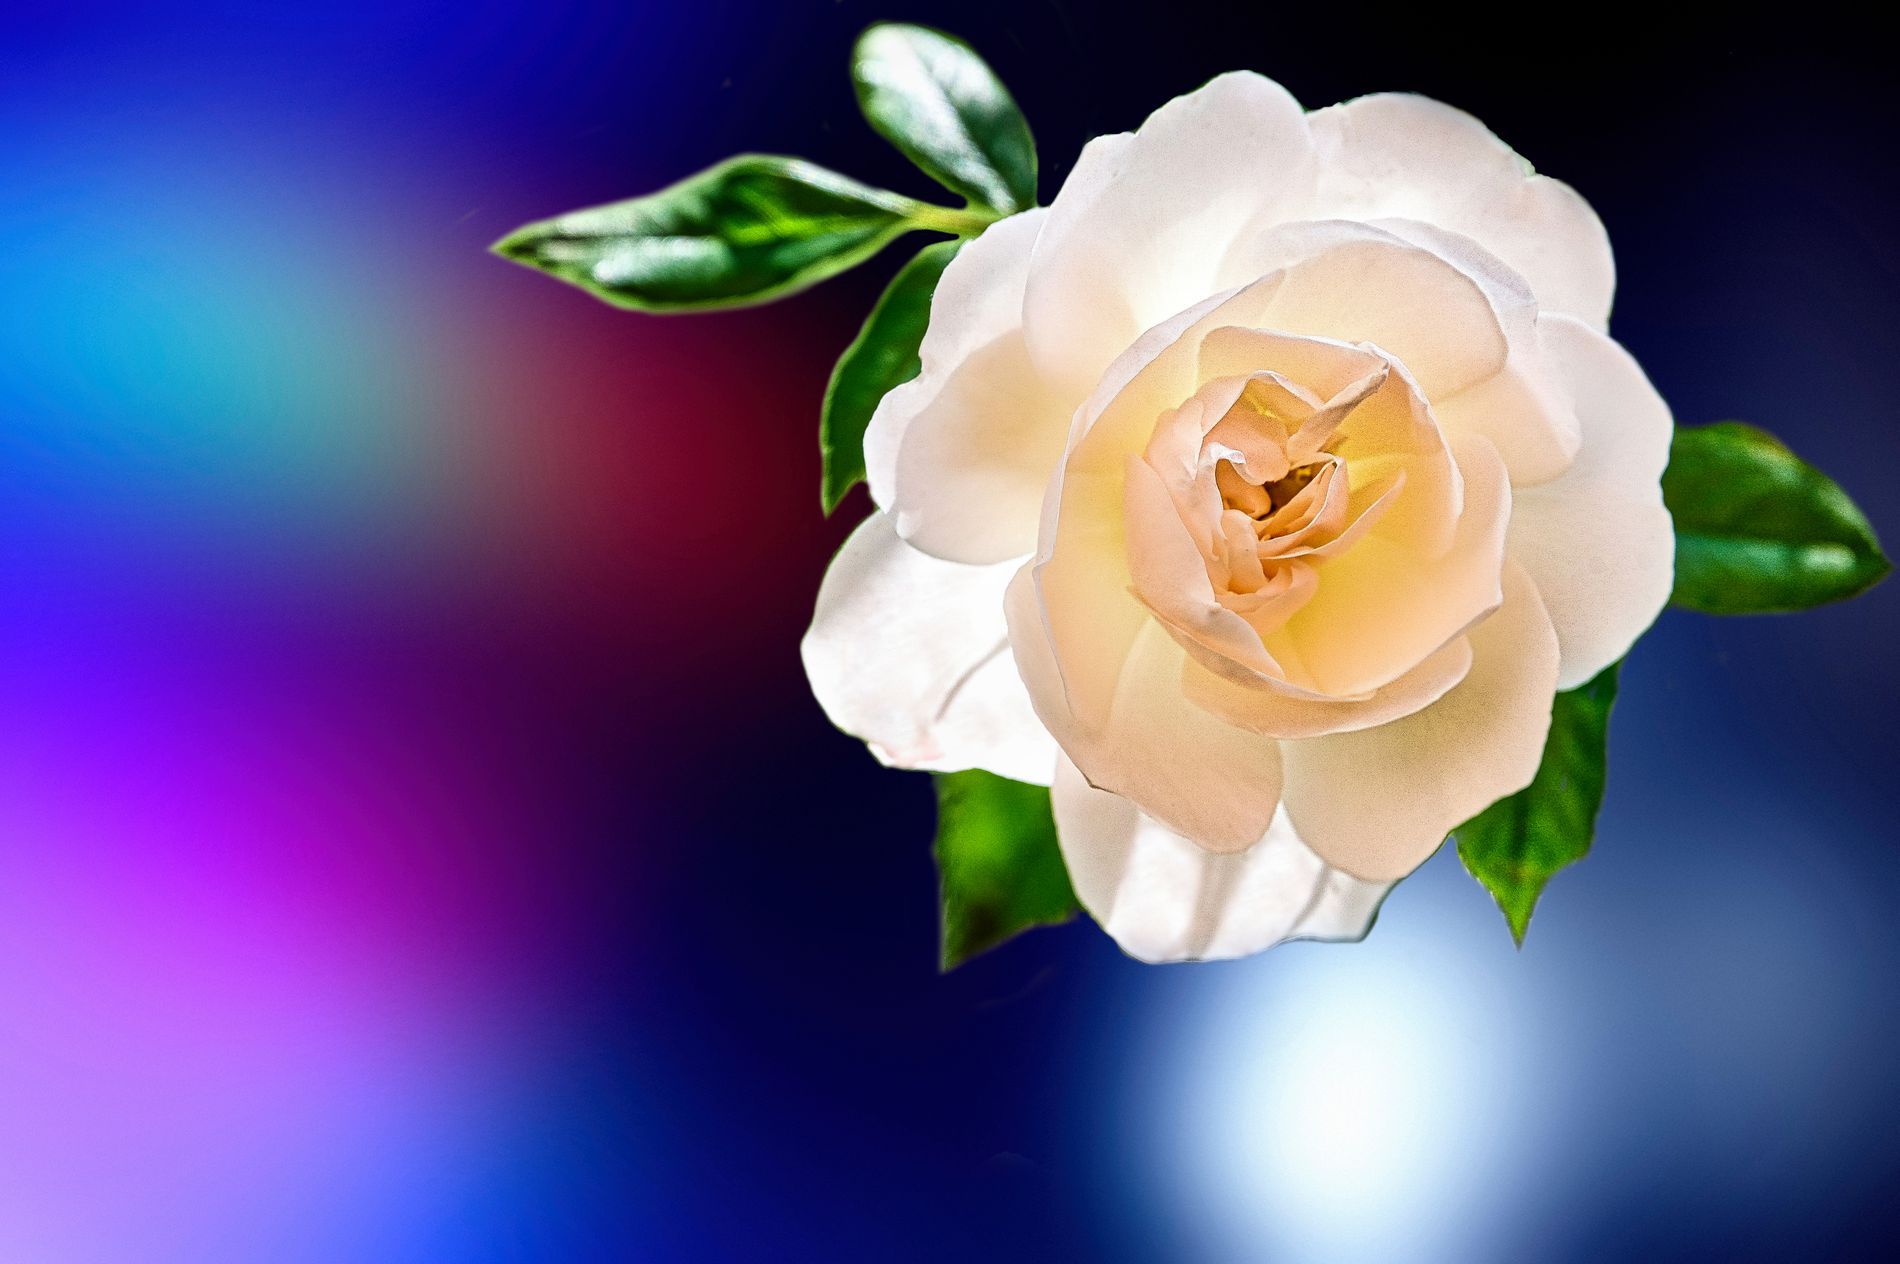
Gardenia Flower on a Colorful Light Background
A fully bloomed white gardenia with glossy green leaves set against a vibrant gradient background.
Shot from a close frontal angle highlighting the delicate petal textures the photo uses a bokeh style background with luminous gradients the composition blends natural elegance with a bright artistic visual tone.
Labels: Flower, Plant, Rose, Petal, Leaf, Geranium, Gradient Background
Camera: NIKON CORPORATION NIKON Z 6
Lens: 28-300mm f/3.5-5.6
Aperture: F9
Exposure: 1/320 sec
ISO: 400
Focal length: 300.0 mm